Antigonos Choleris

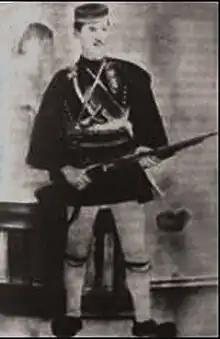
Antigonos Choleris in 1906

Antigonos Choleris was a Greek revolutionary from Bulgarian origin of the Macedonian Struggle and soldier of the Balkan Wars.